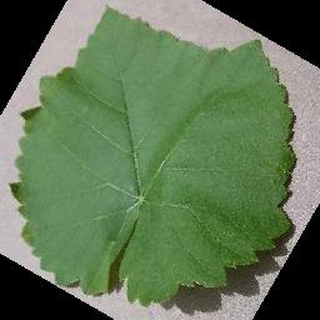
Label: healthy_grape